Alisha Gaddis

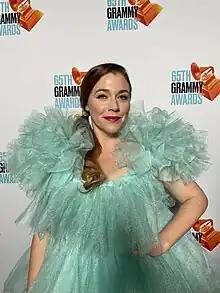
Gaddis in 2023

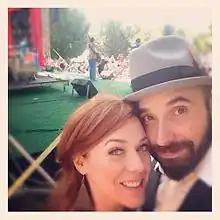
Gaddis and Diaz, 2012

Alisha Gaddis is an American Grammy and Emmy winning recording artist, actress, producer, director and writer. She is a founding member of Lucky Diaz and The Family Jam Band with her husband Lucky Diaz, and is known for her role as Lishy Lou on the PBS show "Lishy Lou and Lucky Too". Gaddis was inducted into the EVSC Hall of Fame as part of the class of 2022. She is a graduate of NYU Tisch School of the Arts.